9th Parliament of Sri Lanka

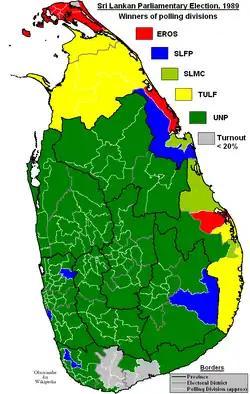
Winners of electoral districts. UNP in green and SLFP in blue.

The new parliament was sworn in on 9 March 1989. M. H. Mohamed was elected Speaker, Gamini Fonseka was elected Deputy Speaker and Ariya B. Rekawa was elected Deputy Chairman of Committees.